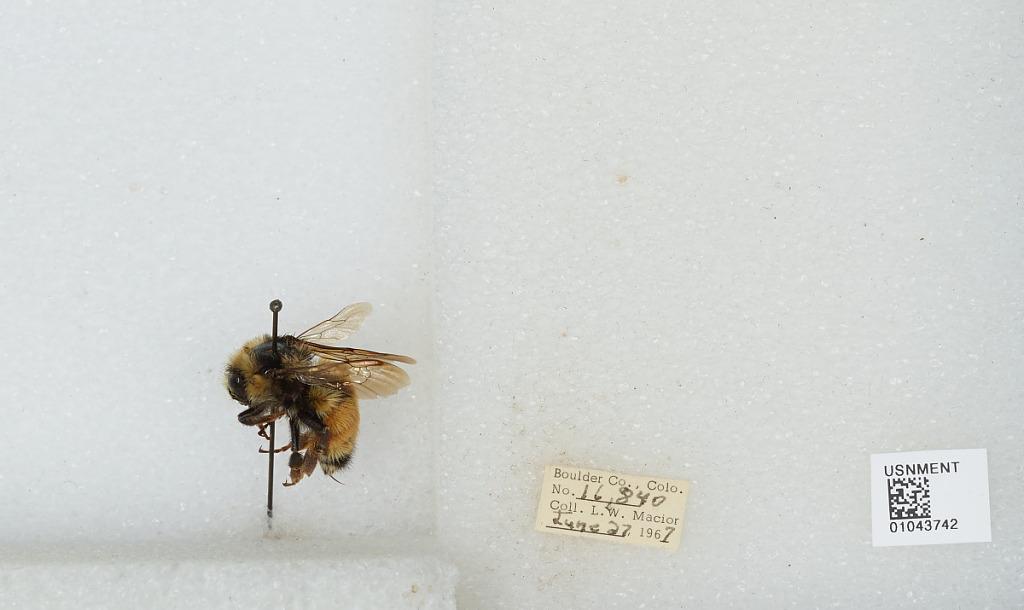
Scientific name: Bombus (Pyrobombus) bifarius Cresson
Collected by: L. Macior
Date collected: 1967-6-27
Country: United States
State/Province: Colorado
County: Boulder
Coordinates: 40.0017, -105.308